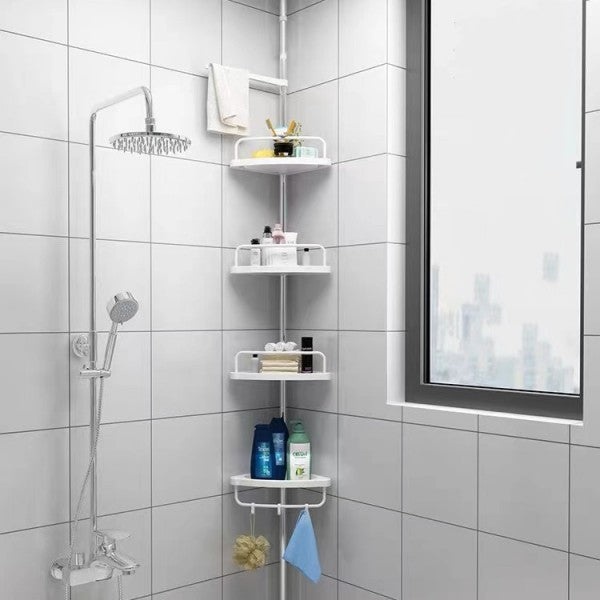
Multi-function Corner Shelf
Certainly! Here's the breakdown of features and functionalities of a multi-function corner shelf with emojis added: 1. Corner-fit Design 🔄: The shelf is specifically designed to fit into corners, utilizing otherwise unused space effectively. 2. Adjustable Shelves 📏: Shelves can be adjustable in height or can be removable, allowing customization to accommodate various items of different sizes. 3. Storage 📦: The shelf may feature different types of storage options such as open shelves, closed cabinets, drawers, or baskets to store items like books, decorative objects, kitchen utensils, toiletries, etc. 4. Modular or Stackable 🧩 : Some designs may be modular, allowing you to add or remove sections as needed. Others may be stackable, enabling you to build upwards to maximize vertical space. 5. Foldable or Collapsible 🏗️: For compact storage or transport, some shelves may be designed to fold or collapse when not in use. 6. Multi-tiered 📶: The shelf may have multiple tiers or levels to provide ample storage or display space for various items. 7. Built-in Features 🔧: Depending on its intended use, the shelf might include built-in features such as hooks, racks, or holders for hanging items like towels, keys, or kitchen utensils. 8. Materials and Styles 🎨: These shelves can be made from a variety of materials including wood, metal, plastic, or glass, and can come in various styles to complement different decor themes. 9. Versatility 🔄: The shelf can be used in different rooms of the house including the living room, bedroom, kitchen, bathroom, or even in offices or shops. 10. Space-saving Solutions 🌟: Ideal for smaller living spaces or rooms with limited floor area, multi-function corner shelves provide efficient storage and organization solutions without taking up too much space. 11. Decorative Accent 🌺: Apart from its functionality, the shelf can also serve as a decorative accent, enhancing the aesthetic appeal of the room. 12. Integrated Lighting 💡: Some advanced designs may incorporate LED lighting to illuminate the shelves and items displayed on them, adding ambiance and functionality, especially in dimly lit corners. Overall, a multi-function corner shelf is a practical and space-efficient solution for organizing and displaying items in corners, offering versatility and functionality tailored to various needs and preferences.
Brand: Life In Style
Category: Furniture > Shelving > Wall Shelves & Ledges > Corner Wall Shelves & Ledges